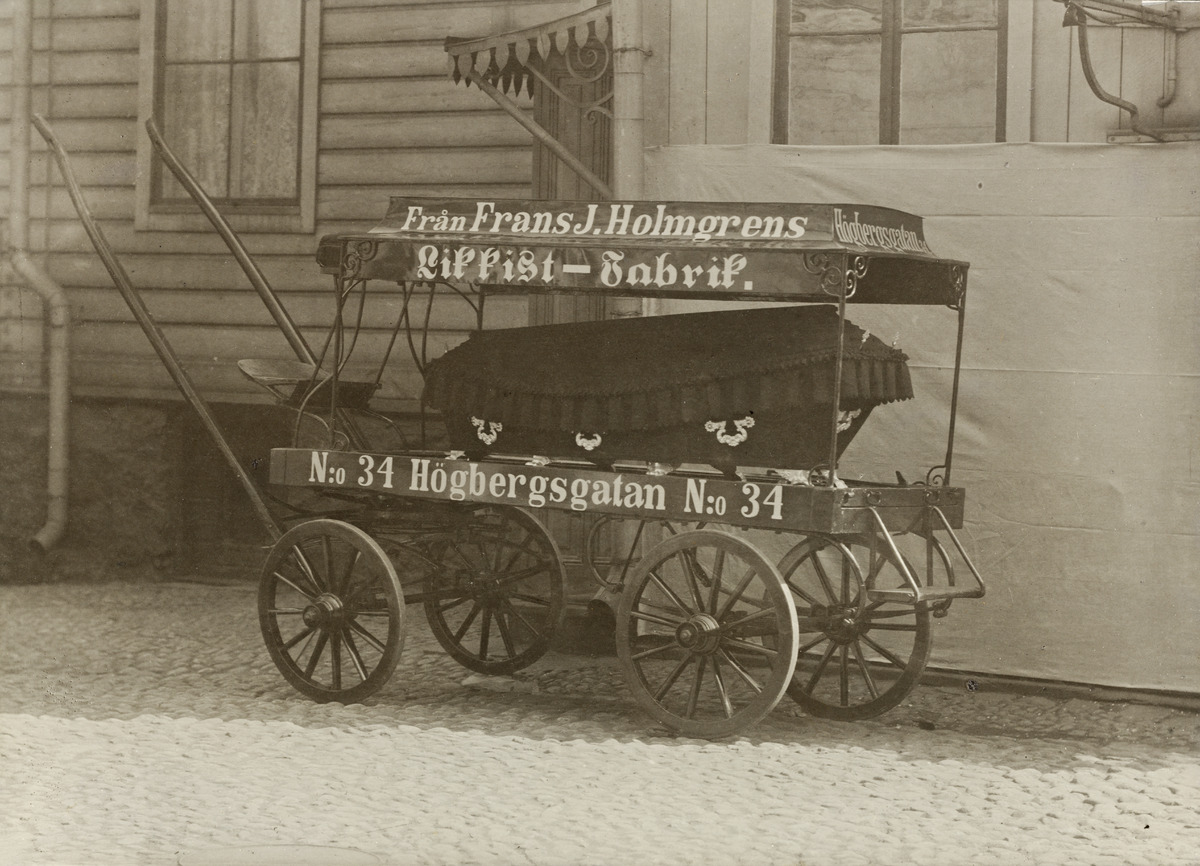
Frans J
sisällön kuvaus: Frans J. Holmgrenin ruumisarkkuliikkeen mainoksin varustetut vaunut. Vuonna 1871 perustettu Frans J. Holmgrenin ruumisarkkuliike oli ensimmäinen suomalainen hautaustoimisto. mustavalkoinen
Kuvaaja: Skilnadens Atelier, valokuvaaja
Ajankohta: kuvausaika 1900 -luvun alku ennen 1910
Aiheet: Holmgrenin ruumisarkkutehdas ja hautaustoimisto, kuljetusvälineet, ruumisvaunut, hevosajoneuvot, hautauspalvelut, kadut